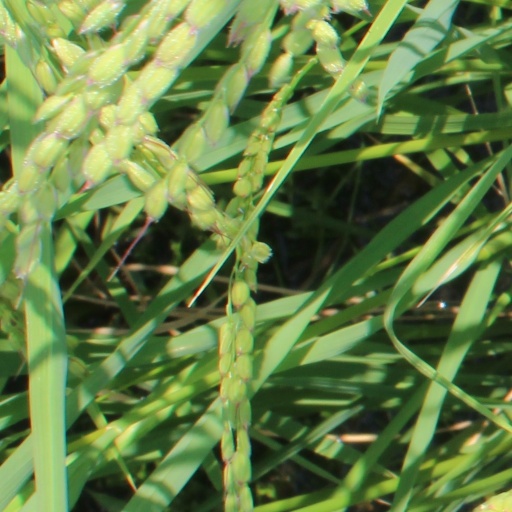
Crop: rice